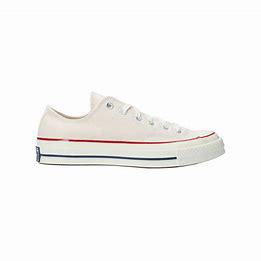
Brand: Converse
Model: Chuck Taylor All Star 70 Ox